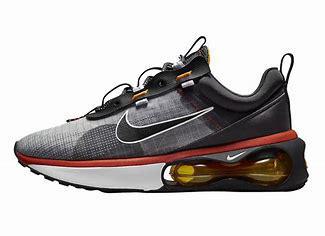
Brand: Nike
Model: Air Max 2021